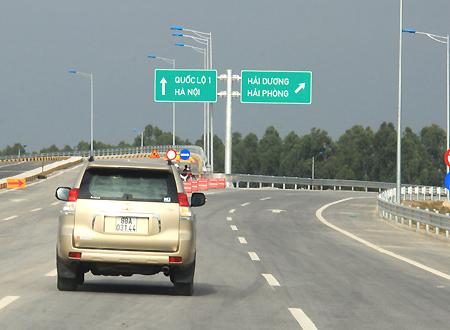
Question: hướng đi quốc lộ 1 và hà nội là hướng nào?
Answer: đi thẳng